Brahmabandhav Upadhyay

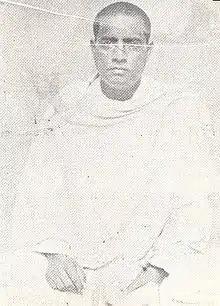

Brahmabandhav Upadhyay (born Bhavani Charan Bandyopadhyay) (11 February 1861 – 27 October 1907) was an Indian Bengali theologian, journalist and freedom fighter. He was closely attached with Keshub Chandra Sen, classmate of Swami Vivekananda and close acquaintance of Rabindranath Tagore.